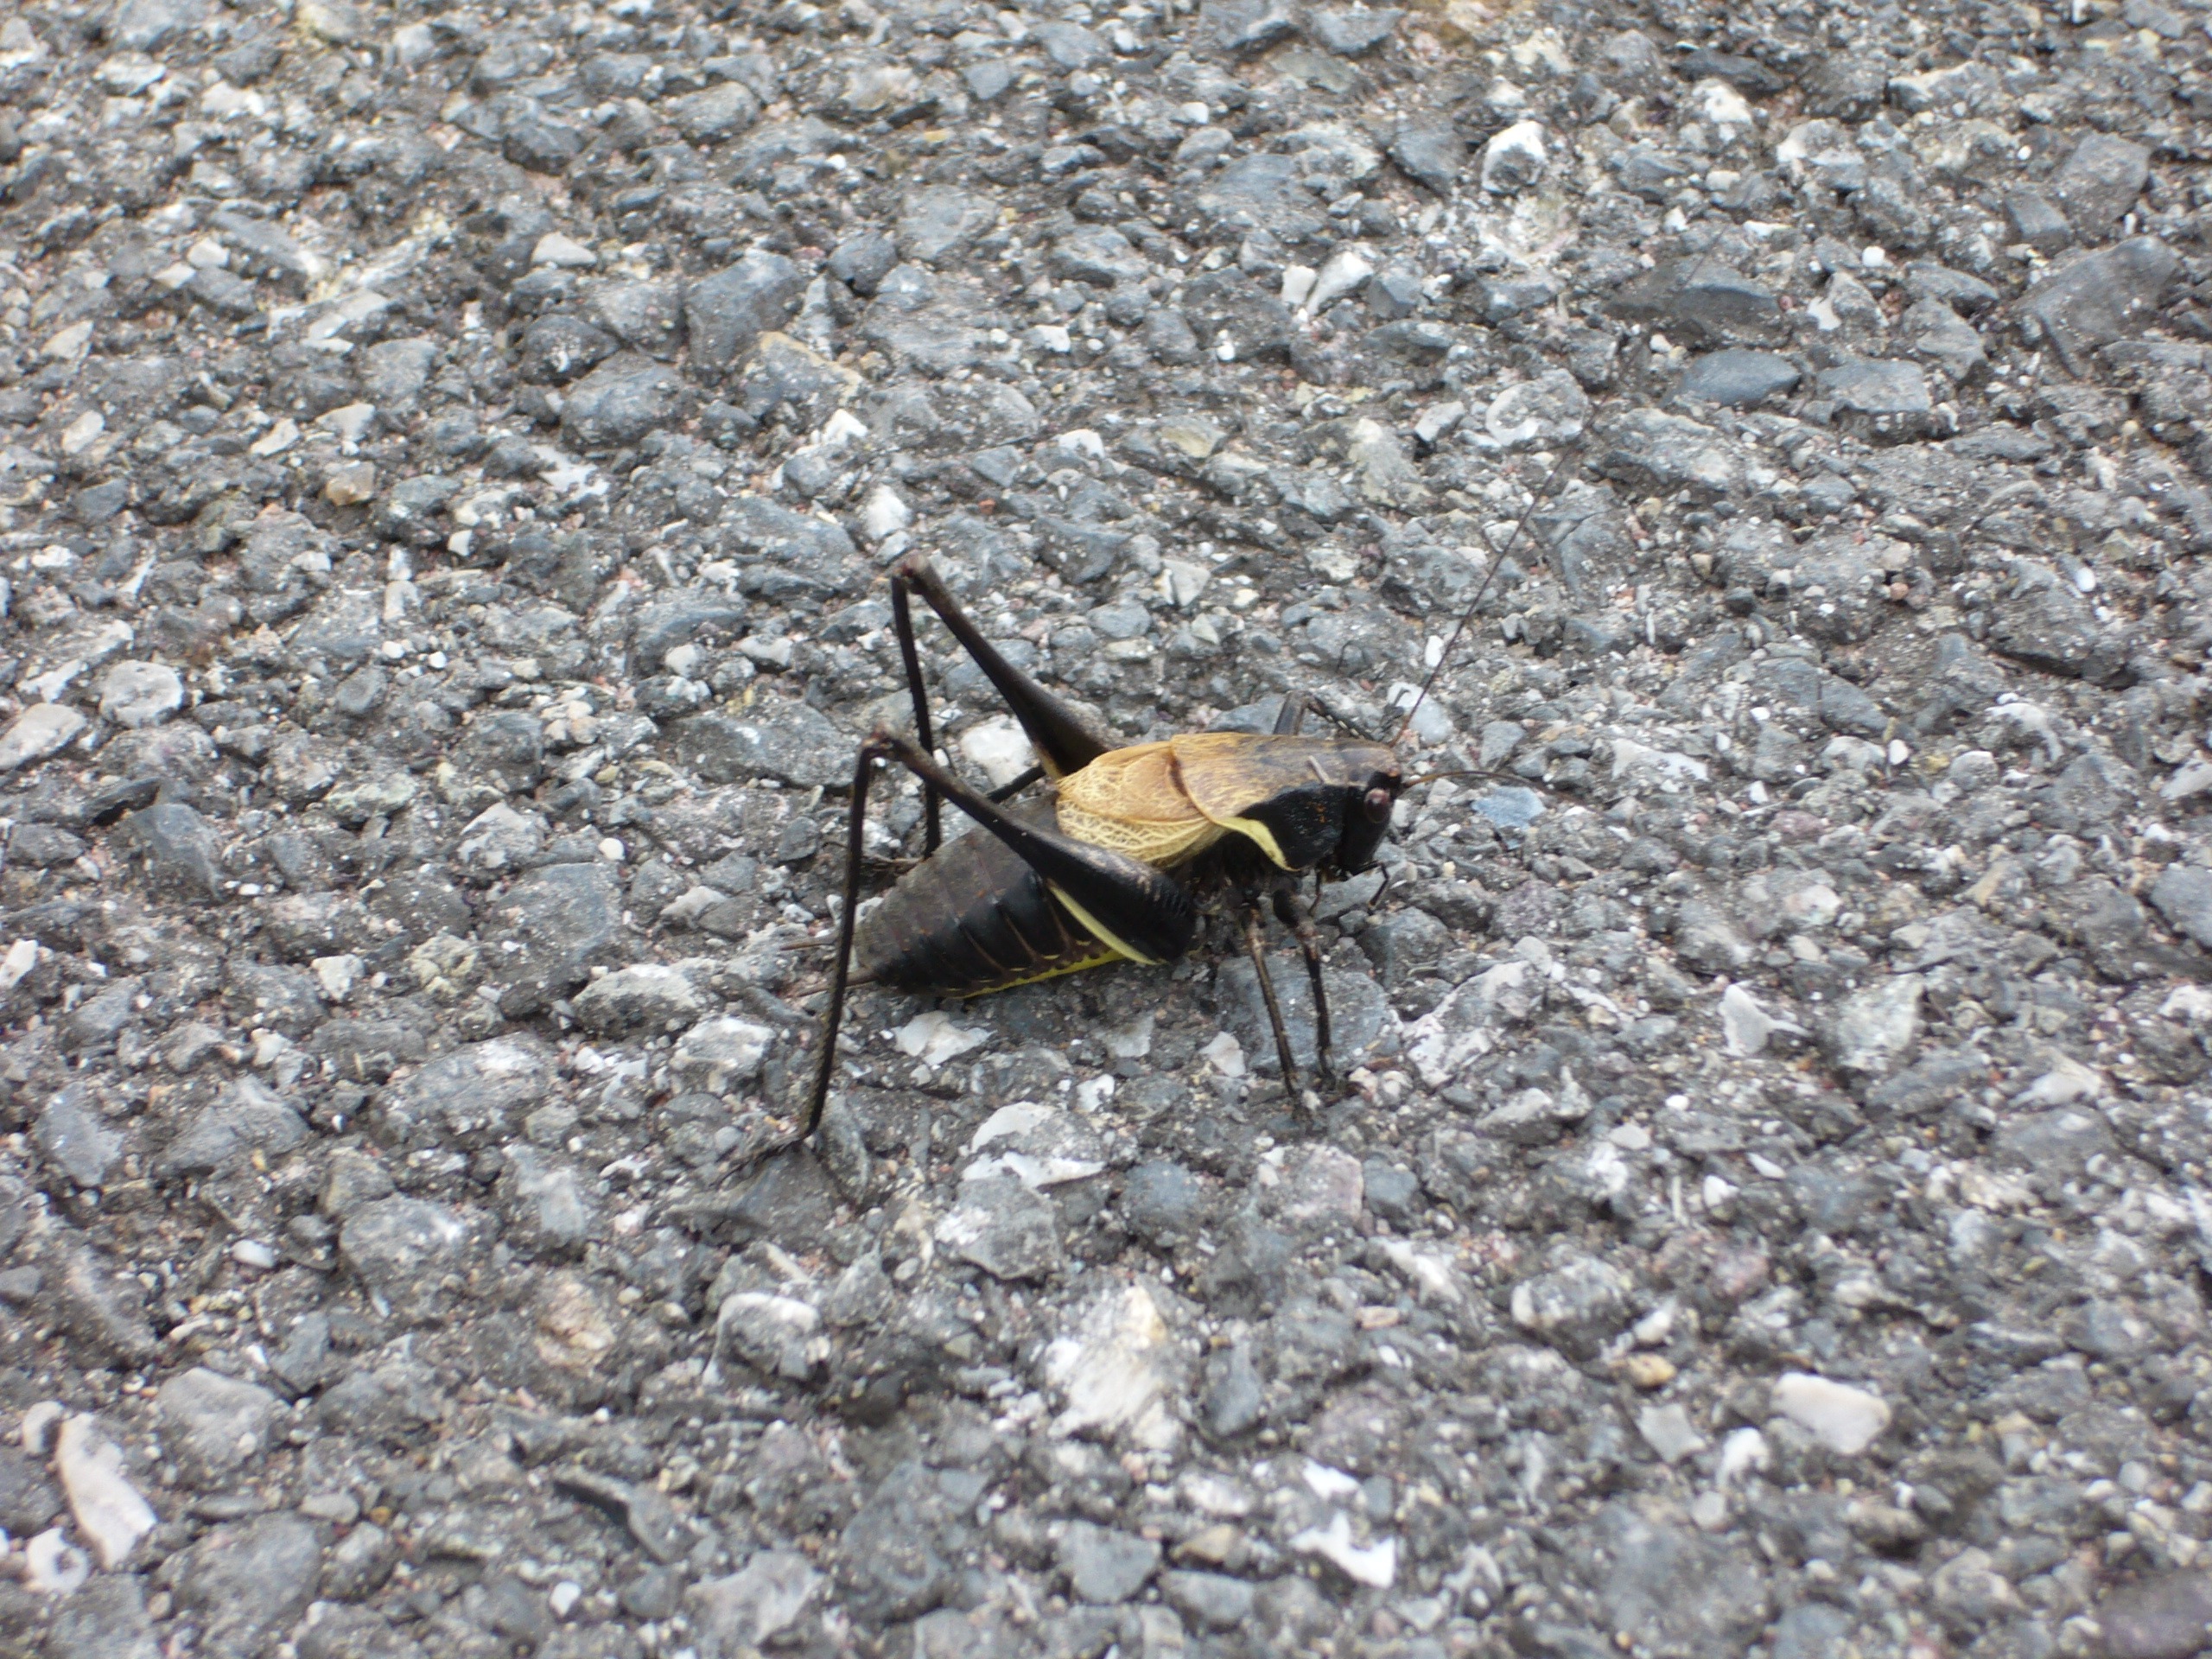
insect, fauna, invertebrate, animals, insects, grillo, arthropod